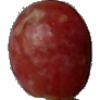
Label: Grape Pink 1